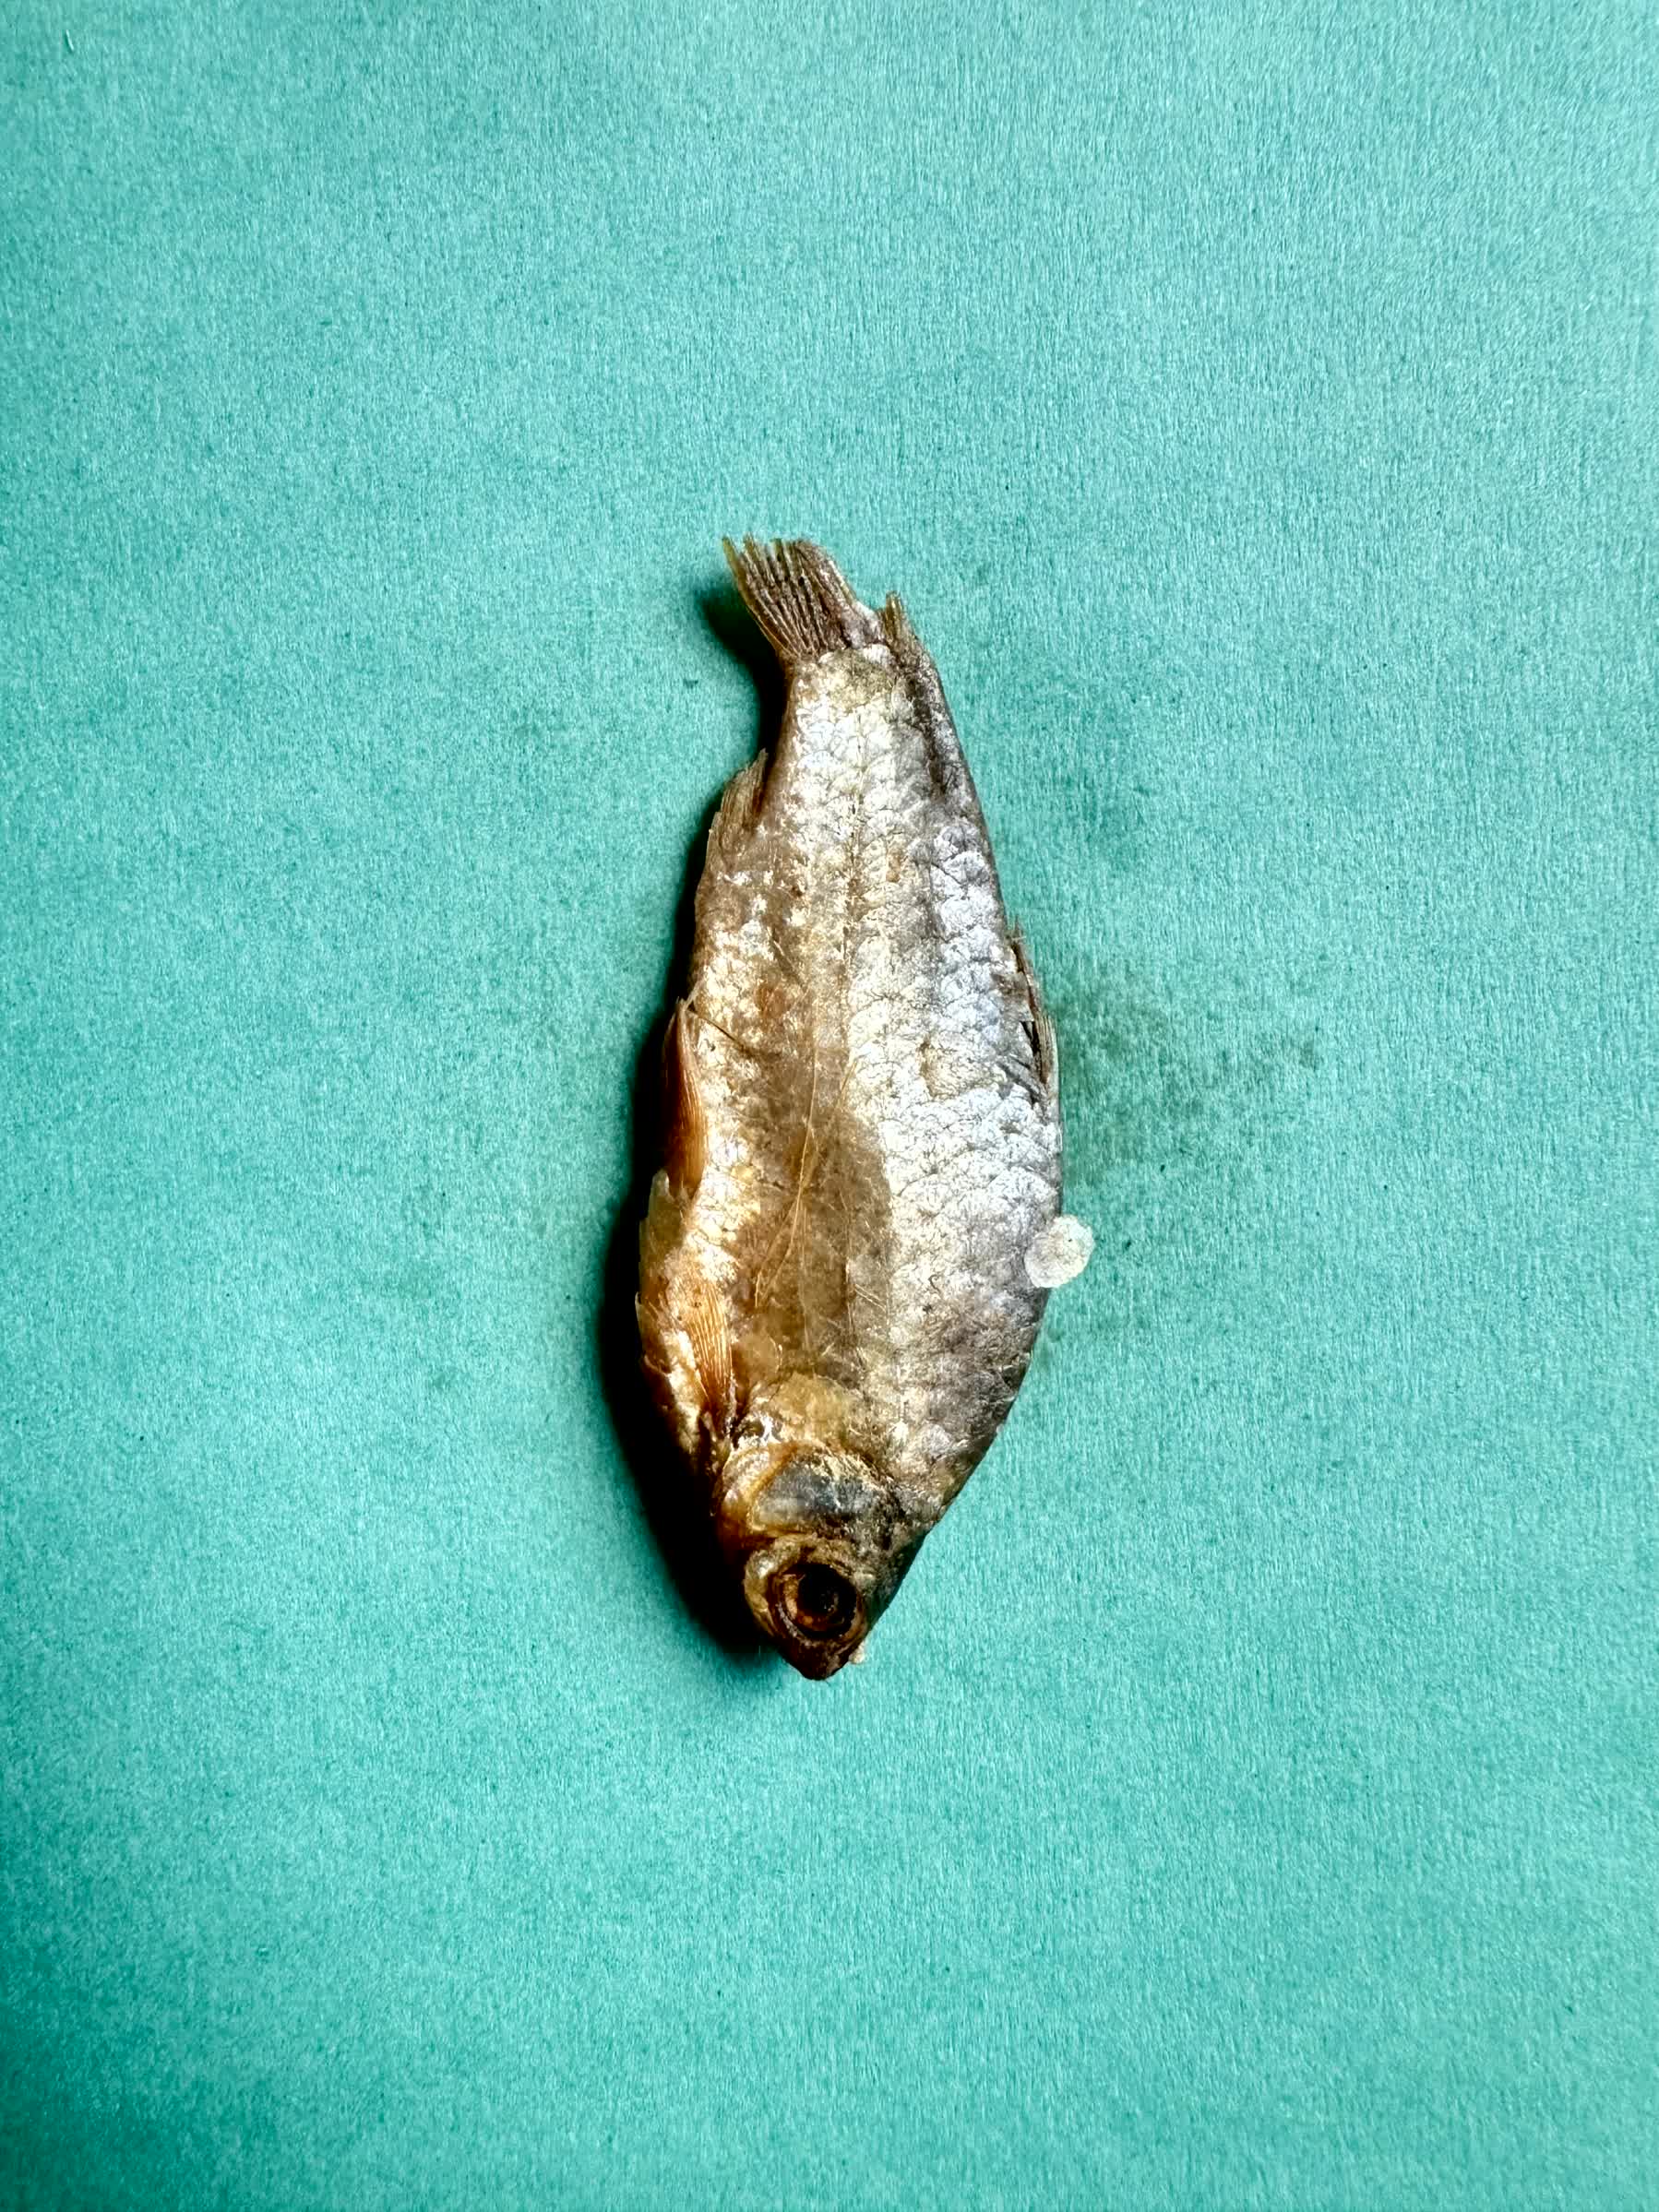
Species: puti chepa